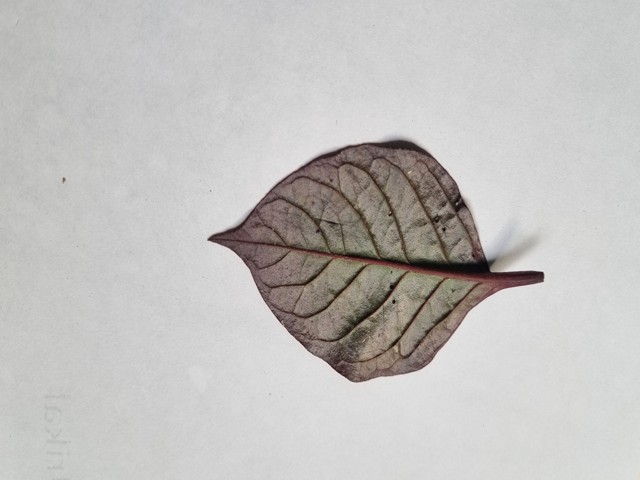
Plant: kalochitra